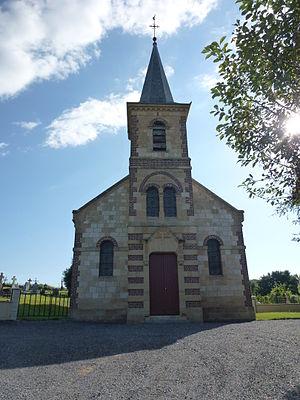
Marquigny est une commune française, située dans le département des Ardennes en région Grand Est.